Sean Casey (Canadian politician)

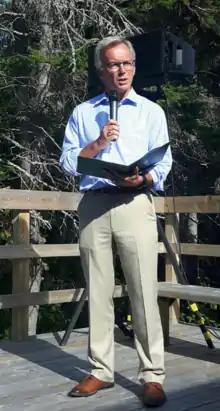
Sean Casey, MP

Sean J. Casey (born May 16, 1963) is a Canadian politician from Prince Edward Island, Canada. Casey was elected to the House of Commons of Canada in the 2011 federal election as the Liberal Member of Parliament for the riding of Charlottetown. Casey previously served as the president of the Prince Edward Island Liberal Party.